Sampling (statistics)

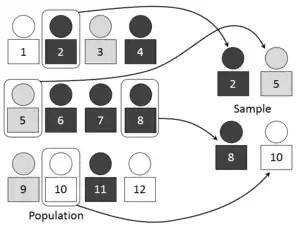
A visual representation of selecting a simple random sample

In a simple random sample (SRS) of a given size, all subsets of a sampling frame have an equal probability of being selected. Each element of the frame thus has an equal probability of selection: the frame is not subdivided or partitioned. Furthermore, any given "pair" of elements has the same chance of selection as any other such pair (and similarly for triples, and so on). This minimizes bias and simplifies analysis of results. In particular, the variance between individual results within the sample is a good indicator of variance in the overall population, which makes it relatively easy to estimate the accuracy of results.